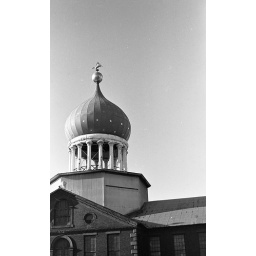
Factory building off the highway in Hartford, Connecticut.1986